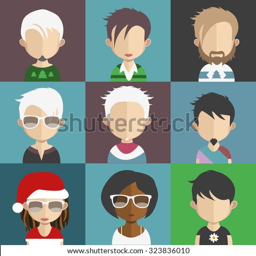
set of people icons in flat style with faces .